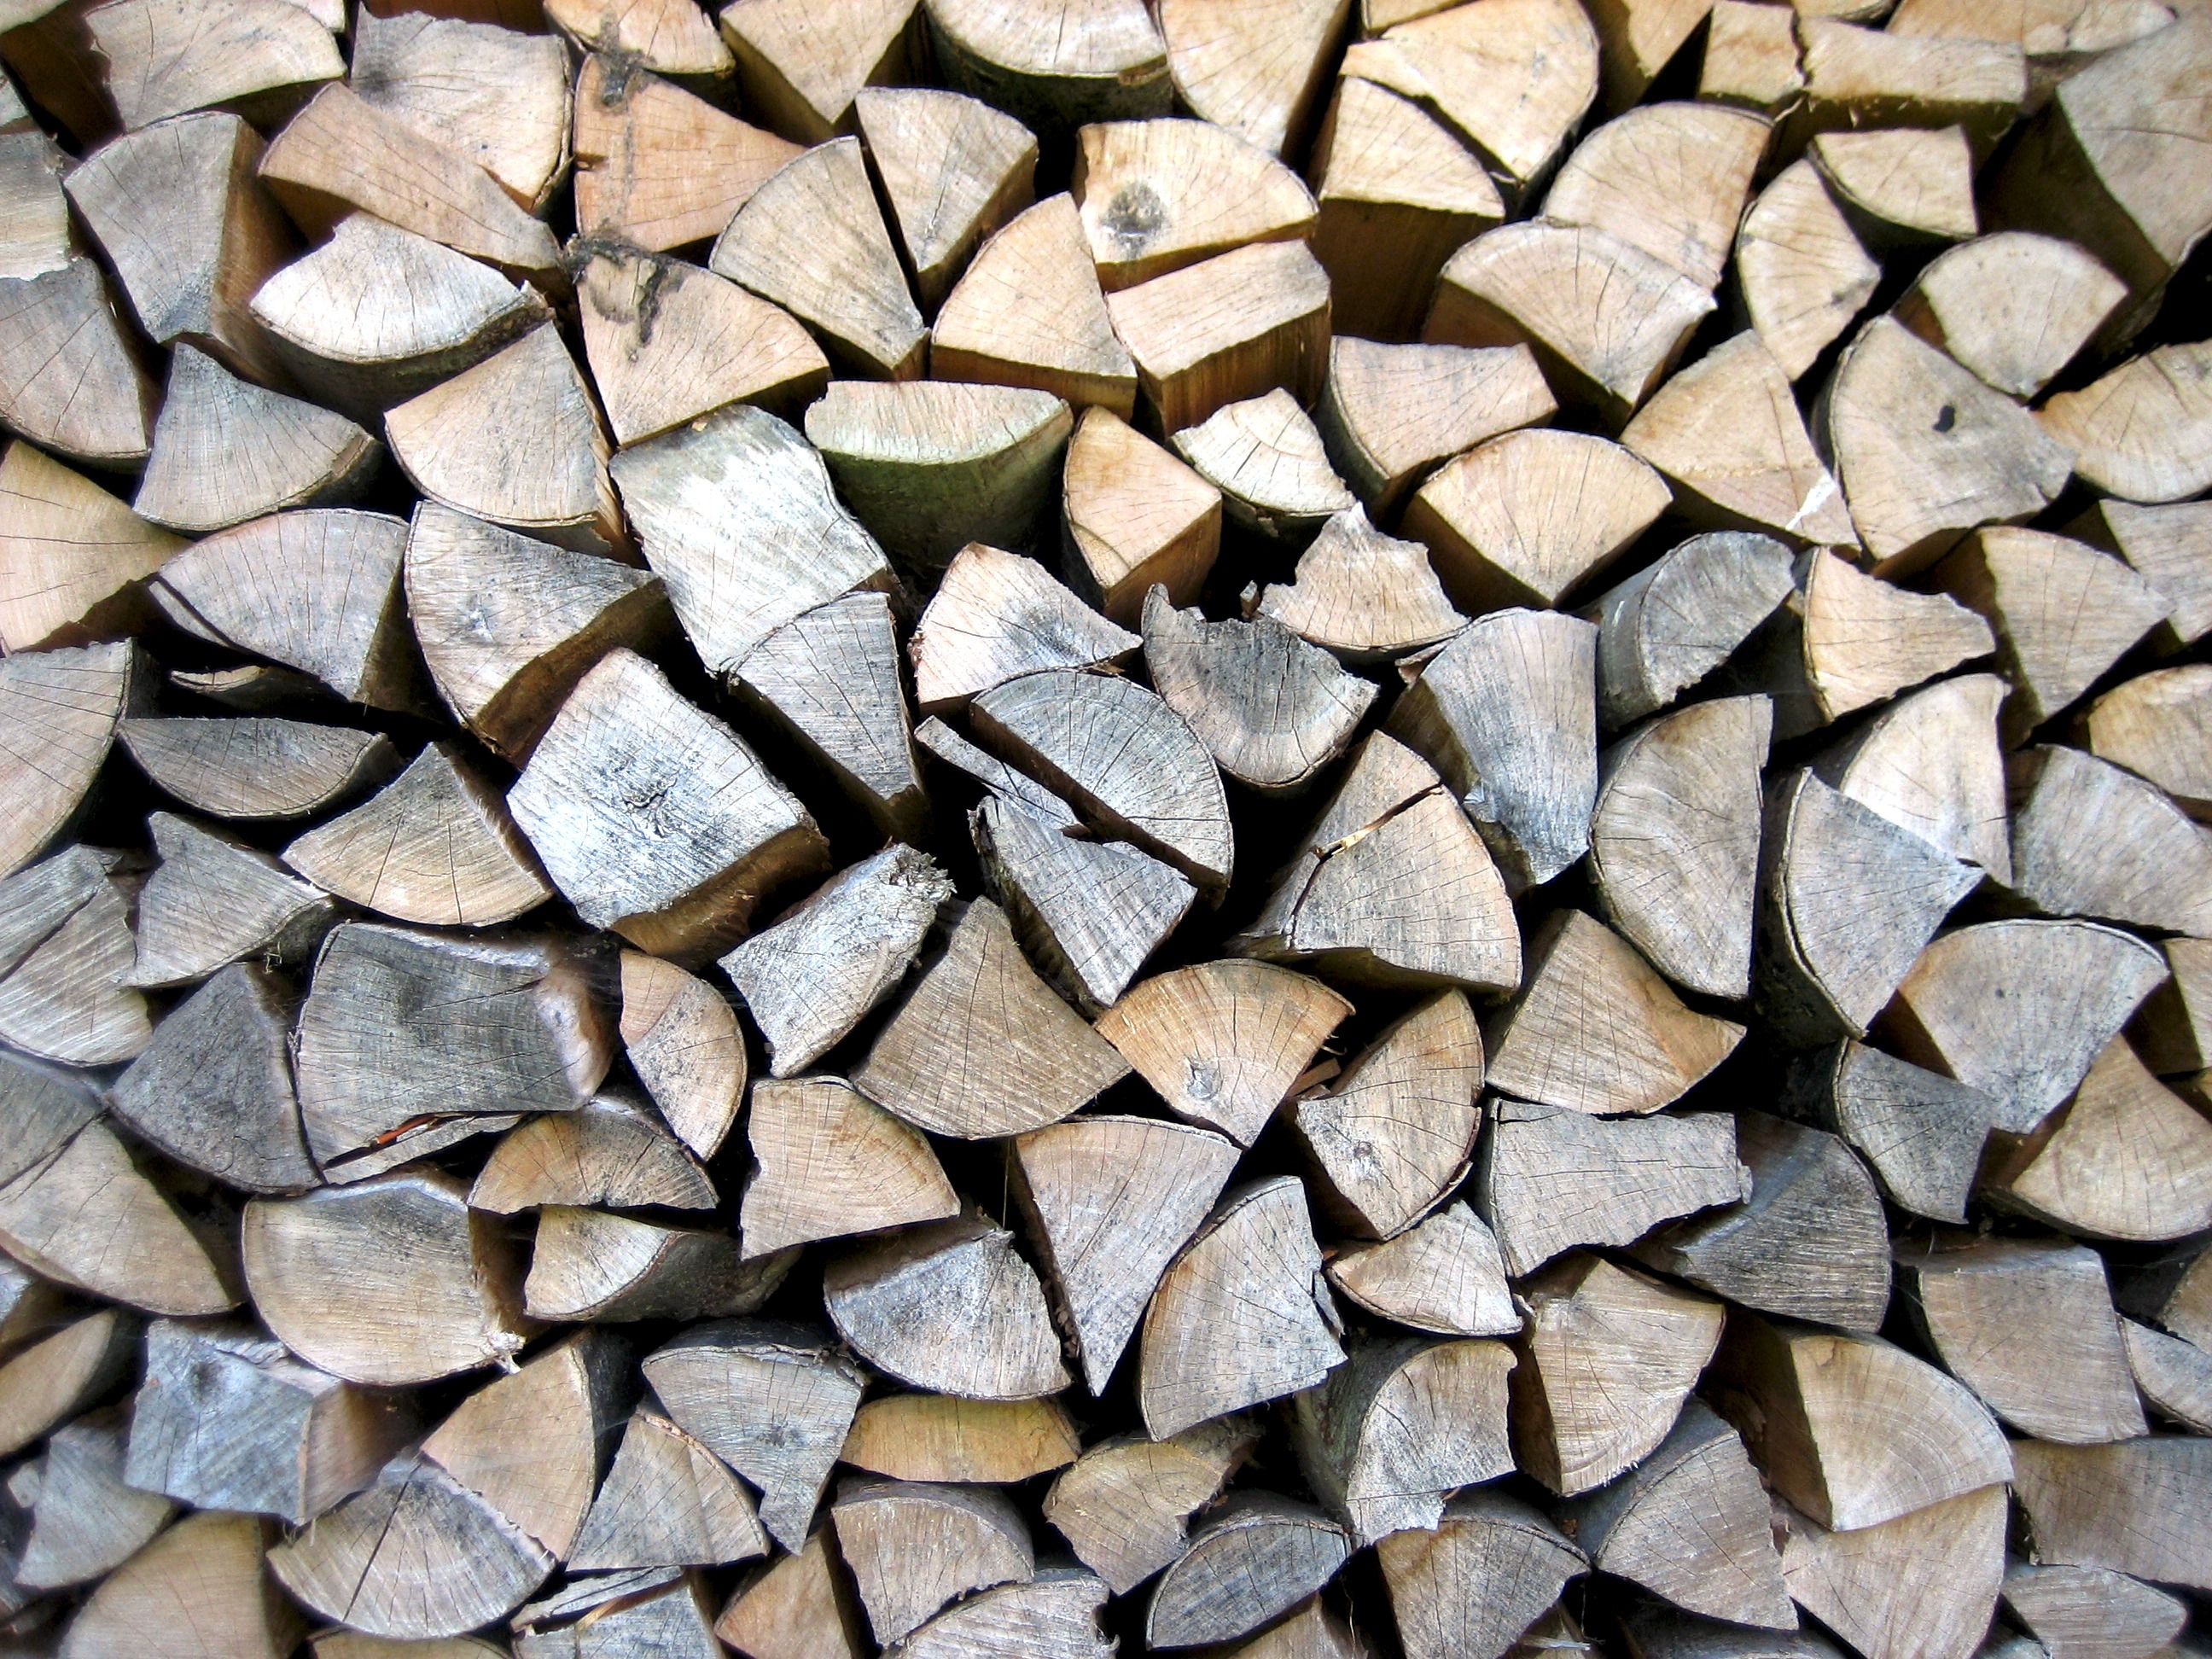
rock, wood, texture, floor, cobblestone, wall, pattern, pebble, soil, stone wall, firewood, wood pile, material, circle, rubble, design, gravel, stacked, stock, combs thread cutting, stacked up, holzstapel, flooring, road surface